10th Battalion (Australia)

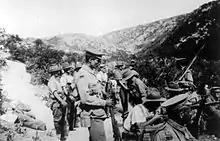
Soldiers with rifles, bush hates and service caps in the field

After briefly stopping in Albany, where its convoy was delayed due to concerns over the presence of German warships en route, the 10th Battalion departed Australian waters in November and proceeded towards Egypt. Initially, the plan had been for the battalion to continue on the United Kingdom from where it would subsequently move to the Western Front. Poor conditions and overcrowding in training camps in the United Kingdom resulted in the decision to disembark the Australians in Alexandria instead. Arriving there on 4 December 1914, the battalion was sent into camp at Mena, near Cairo.